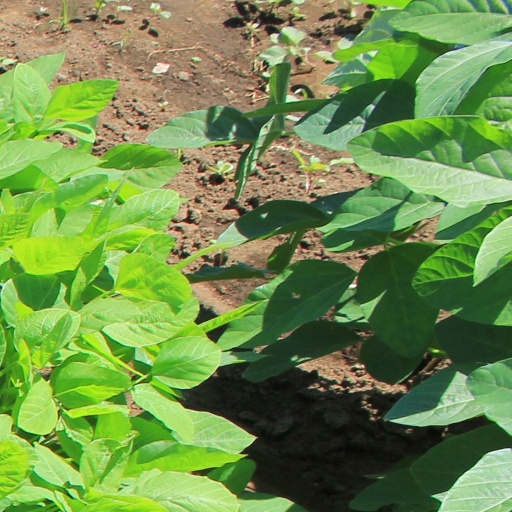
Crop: soybean